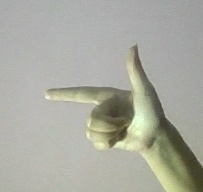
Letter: yaa